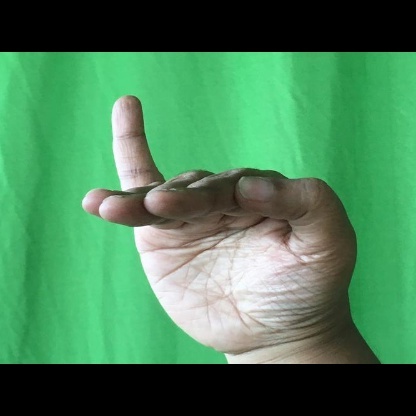
Mudra: Hamsapaksha